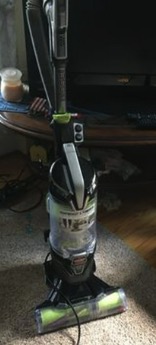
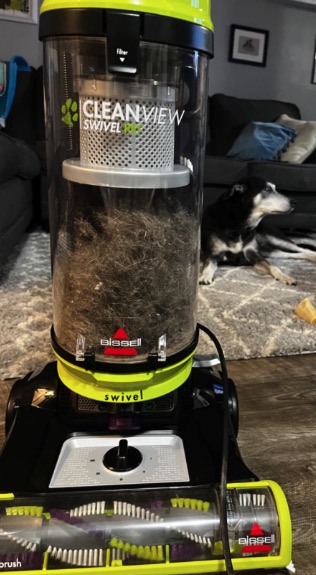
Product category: items_vacuum
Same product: no